Guru Ram Das

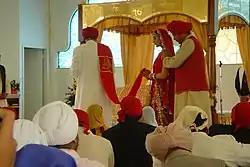
The "laavan" verses of Guru Ram Das are recited with clockwise circumambulation around Guru Granth Sahib in a Sikh wedding.

Jetha become guru on 30 August 1574, became known as Guru Ram Das, and held the office for seven years.